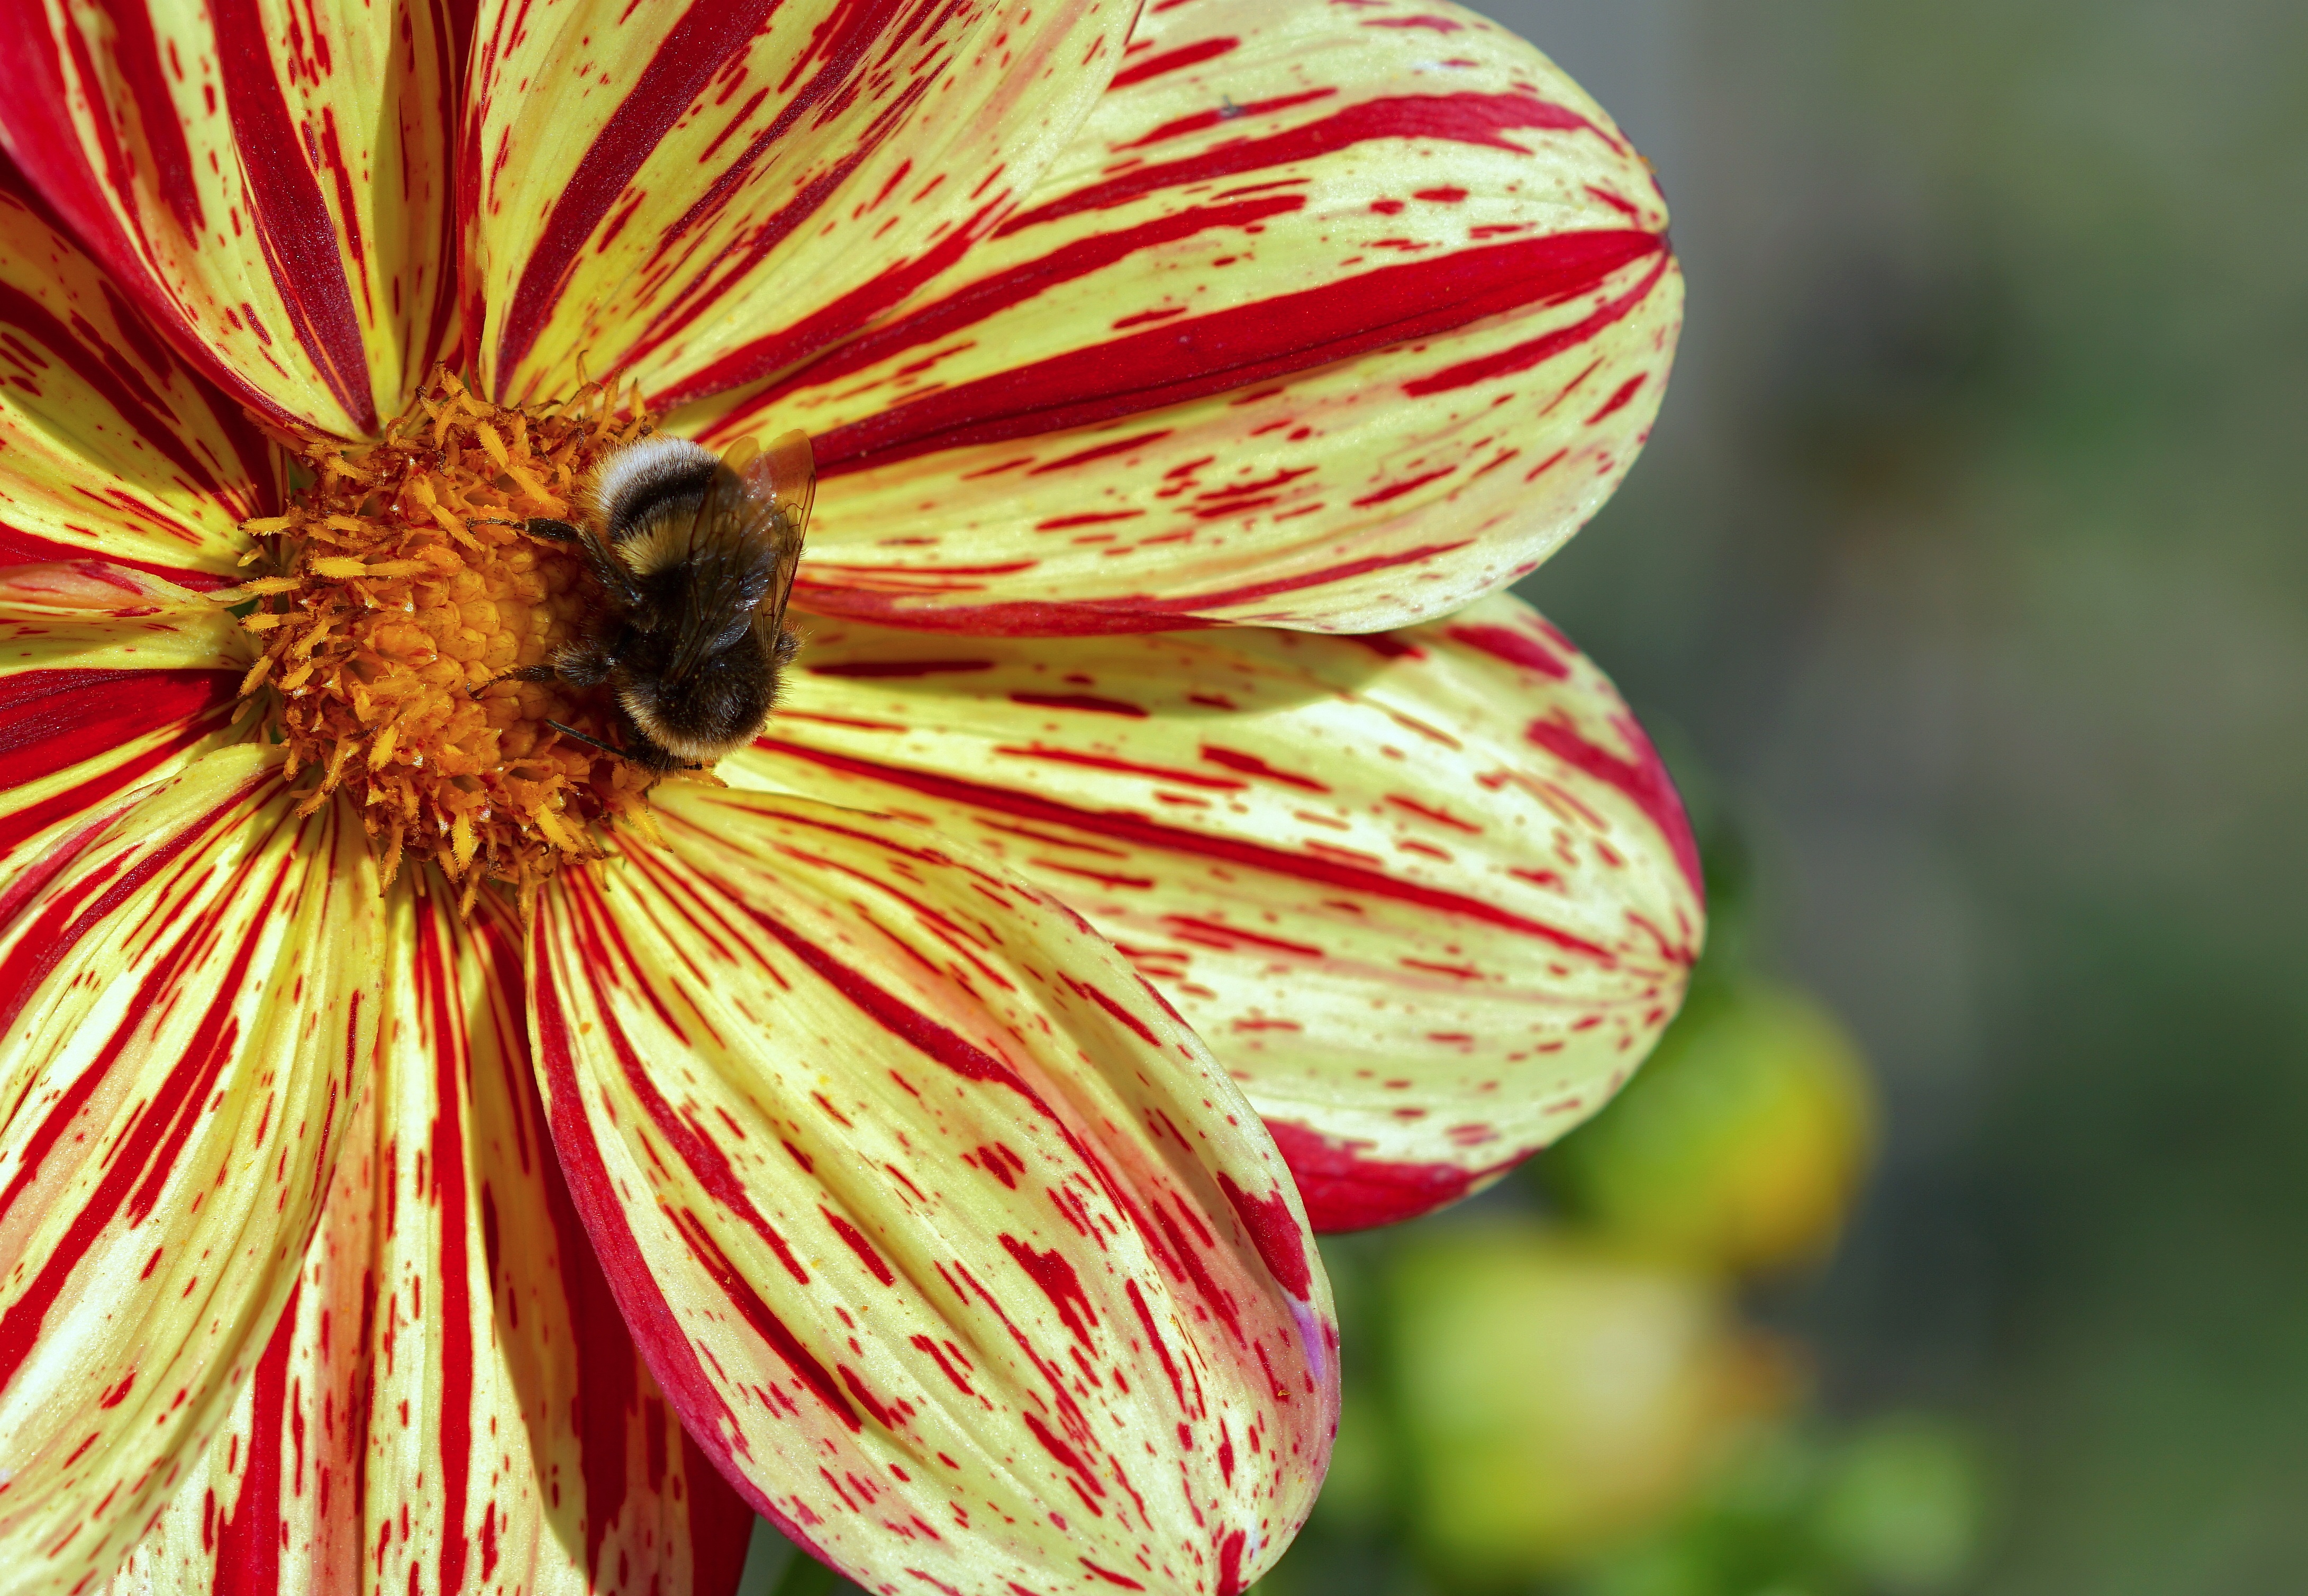
nature, blossom, structure, plant, photography, flower, petal, bloom, pattern, red, color, macro, botany, colorful, yellow, garden, close, flora, wildflower, close up, dahlia, background, bright, course, hummel, late summer, dahlia garden, nectar, macro photography, garden plant, flowering plant, daisy family, schnittblume, yellow red, red yellow, plant stem, land plant